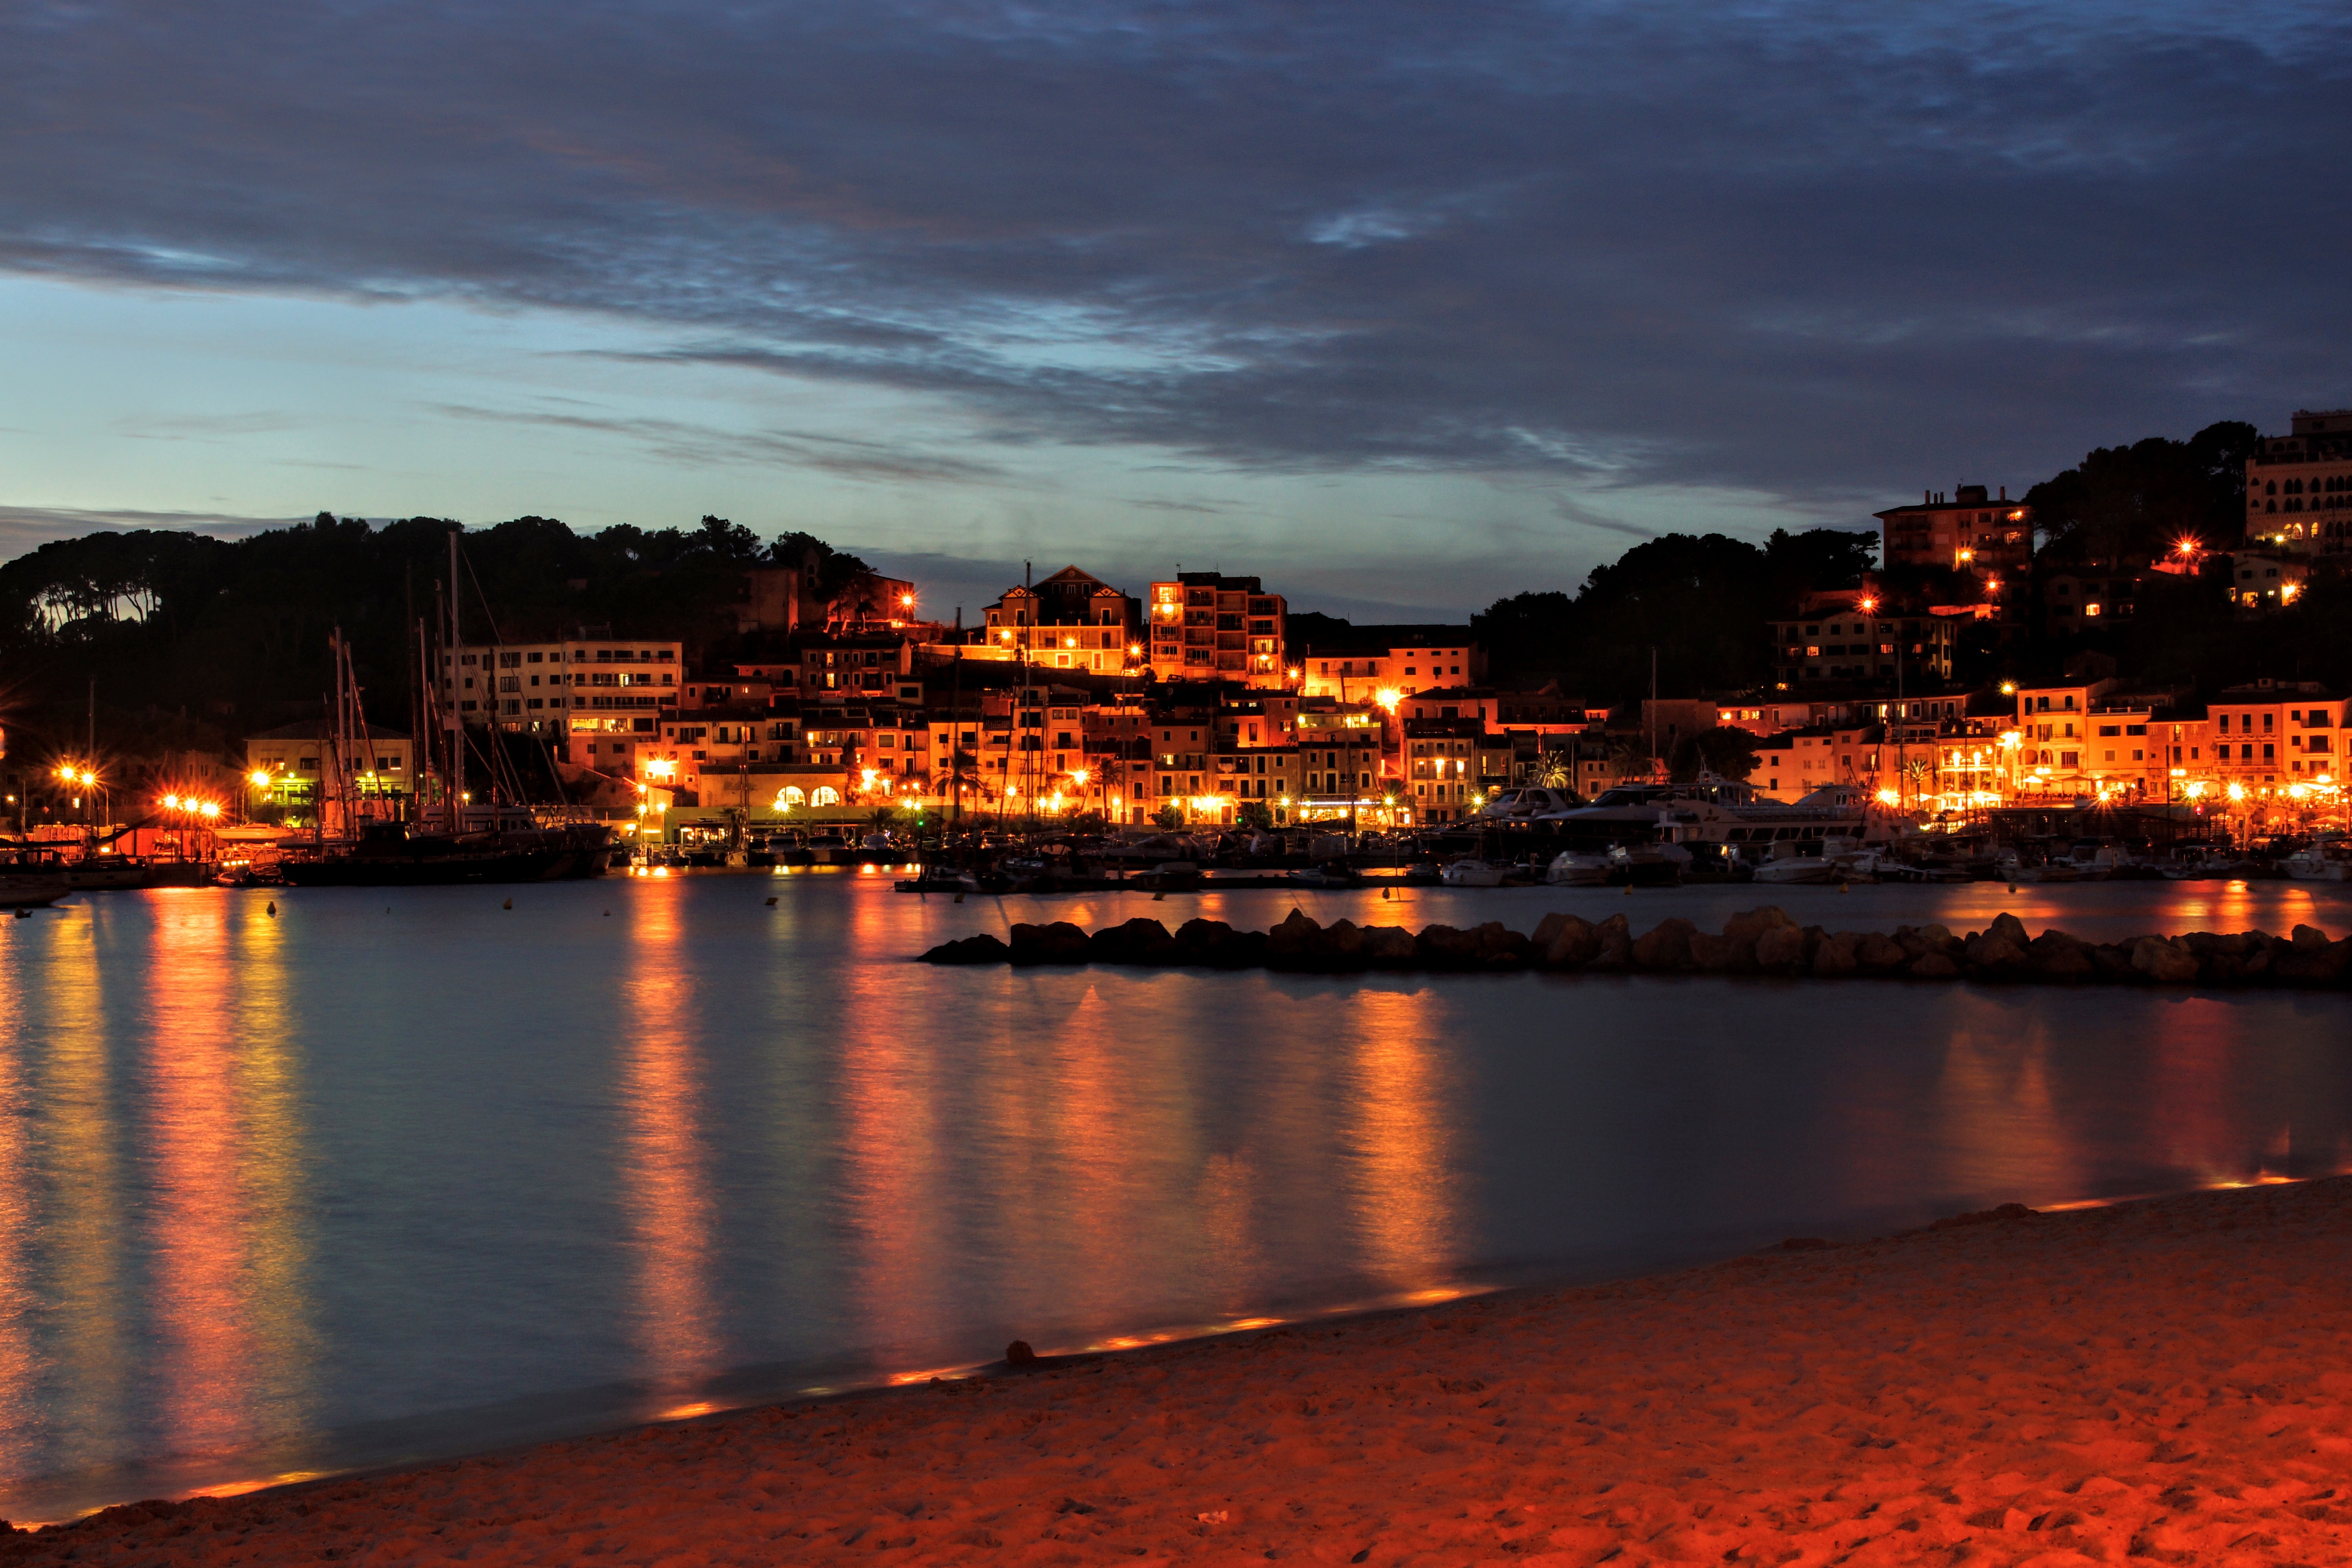
sea, coast, horizon, sunrise, sunset, skyline, night, morning, dawn, city, cityscape, dusk, evening, reflection, bay